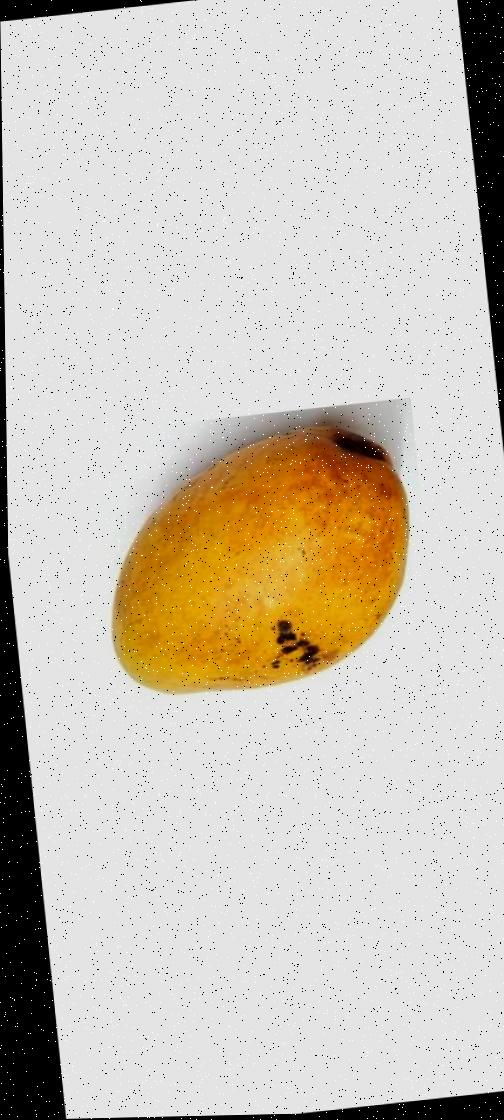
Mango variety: Bari-11